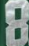
Number: 8